Empress Dou (Wen)

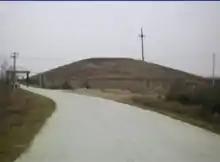
Tomb of Empress Dou in Xi'an, Shaanxi

When Emperor Jing died in 141 BC, Empress Dowager Dou became grand empress dowager over his son and her grandson, Emperor Wu. Early in his reign, in 140 BC, he would make Confucianism the official state ideology, replacing Taoism. Grand Empress Dowager Dou would try to resist this, however, as she despised Confucians. In 139 BC, when in response, Confucian officials Zhao Wan (趙綰) and Wang Zang (王臧) advised the emperor to no longer consult the grand empress dowager, she had them investigated and tried for corruption, and they committed suicide. Early in Emperor Wu's reign, then, even though there was an official shift in ideology, the policies remained largely constant to the reigns of Emperors Wen and Jing. This would change after Grand Empress Dowager Dou's death in 135 BC. She was buried with her husband Emperor Wen. In her will, she left her possessions to her daughter, Princess Liu Piao.